Peter Ammon

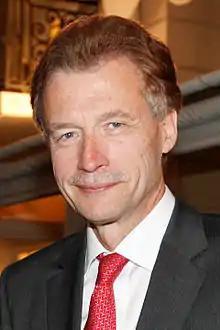
Peter Ammon (2010)

Peter Ammon (born in Frankfurt/Main on 23 February 1952) is a German diplomat and was Ambassador of the Federal Republic of Germany to the United Kingdom from May 2014 until 31 January 2018.